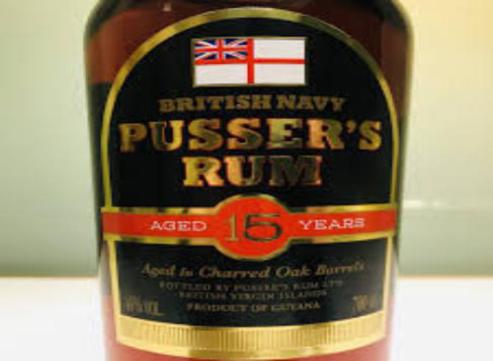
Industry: Food